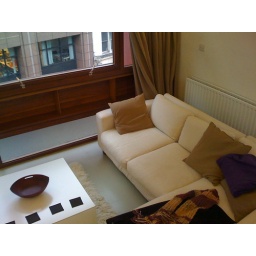
looking over the office wall